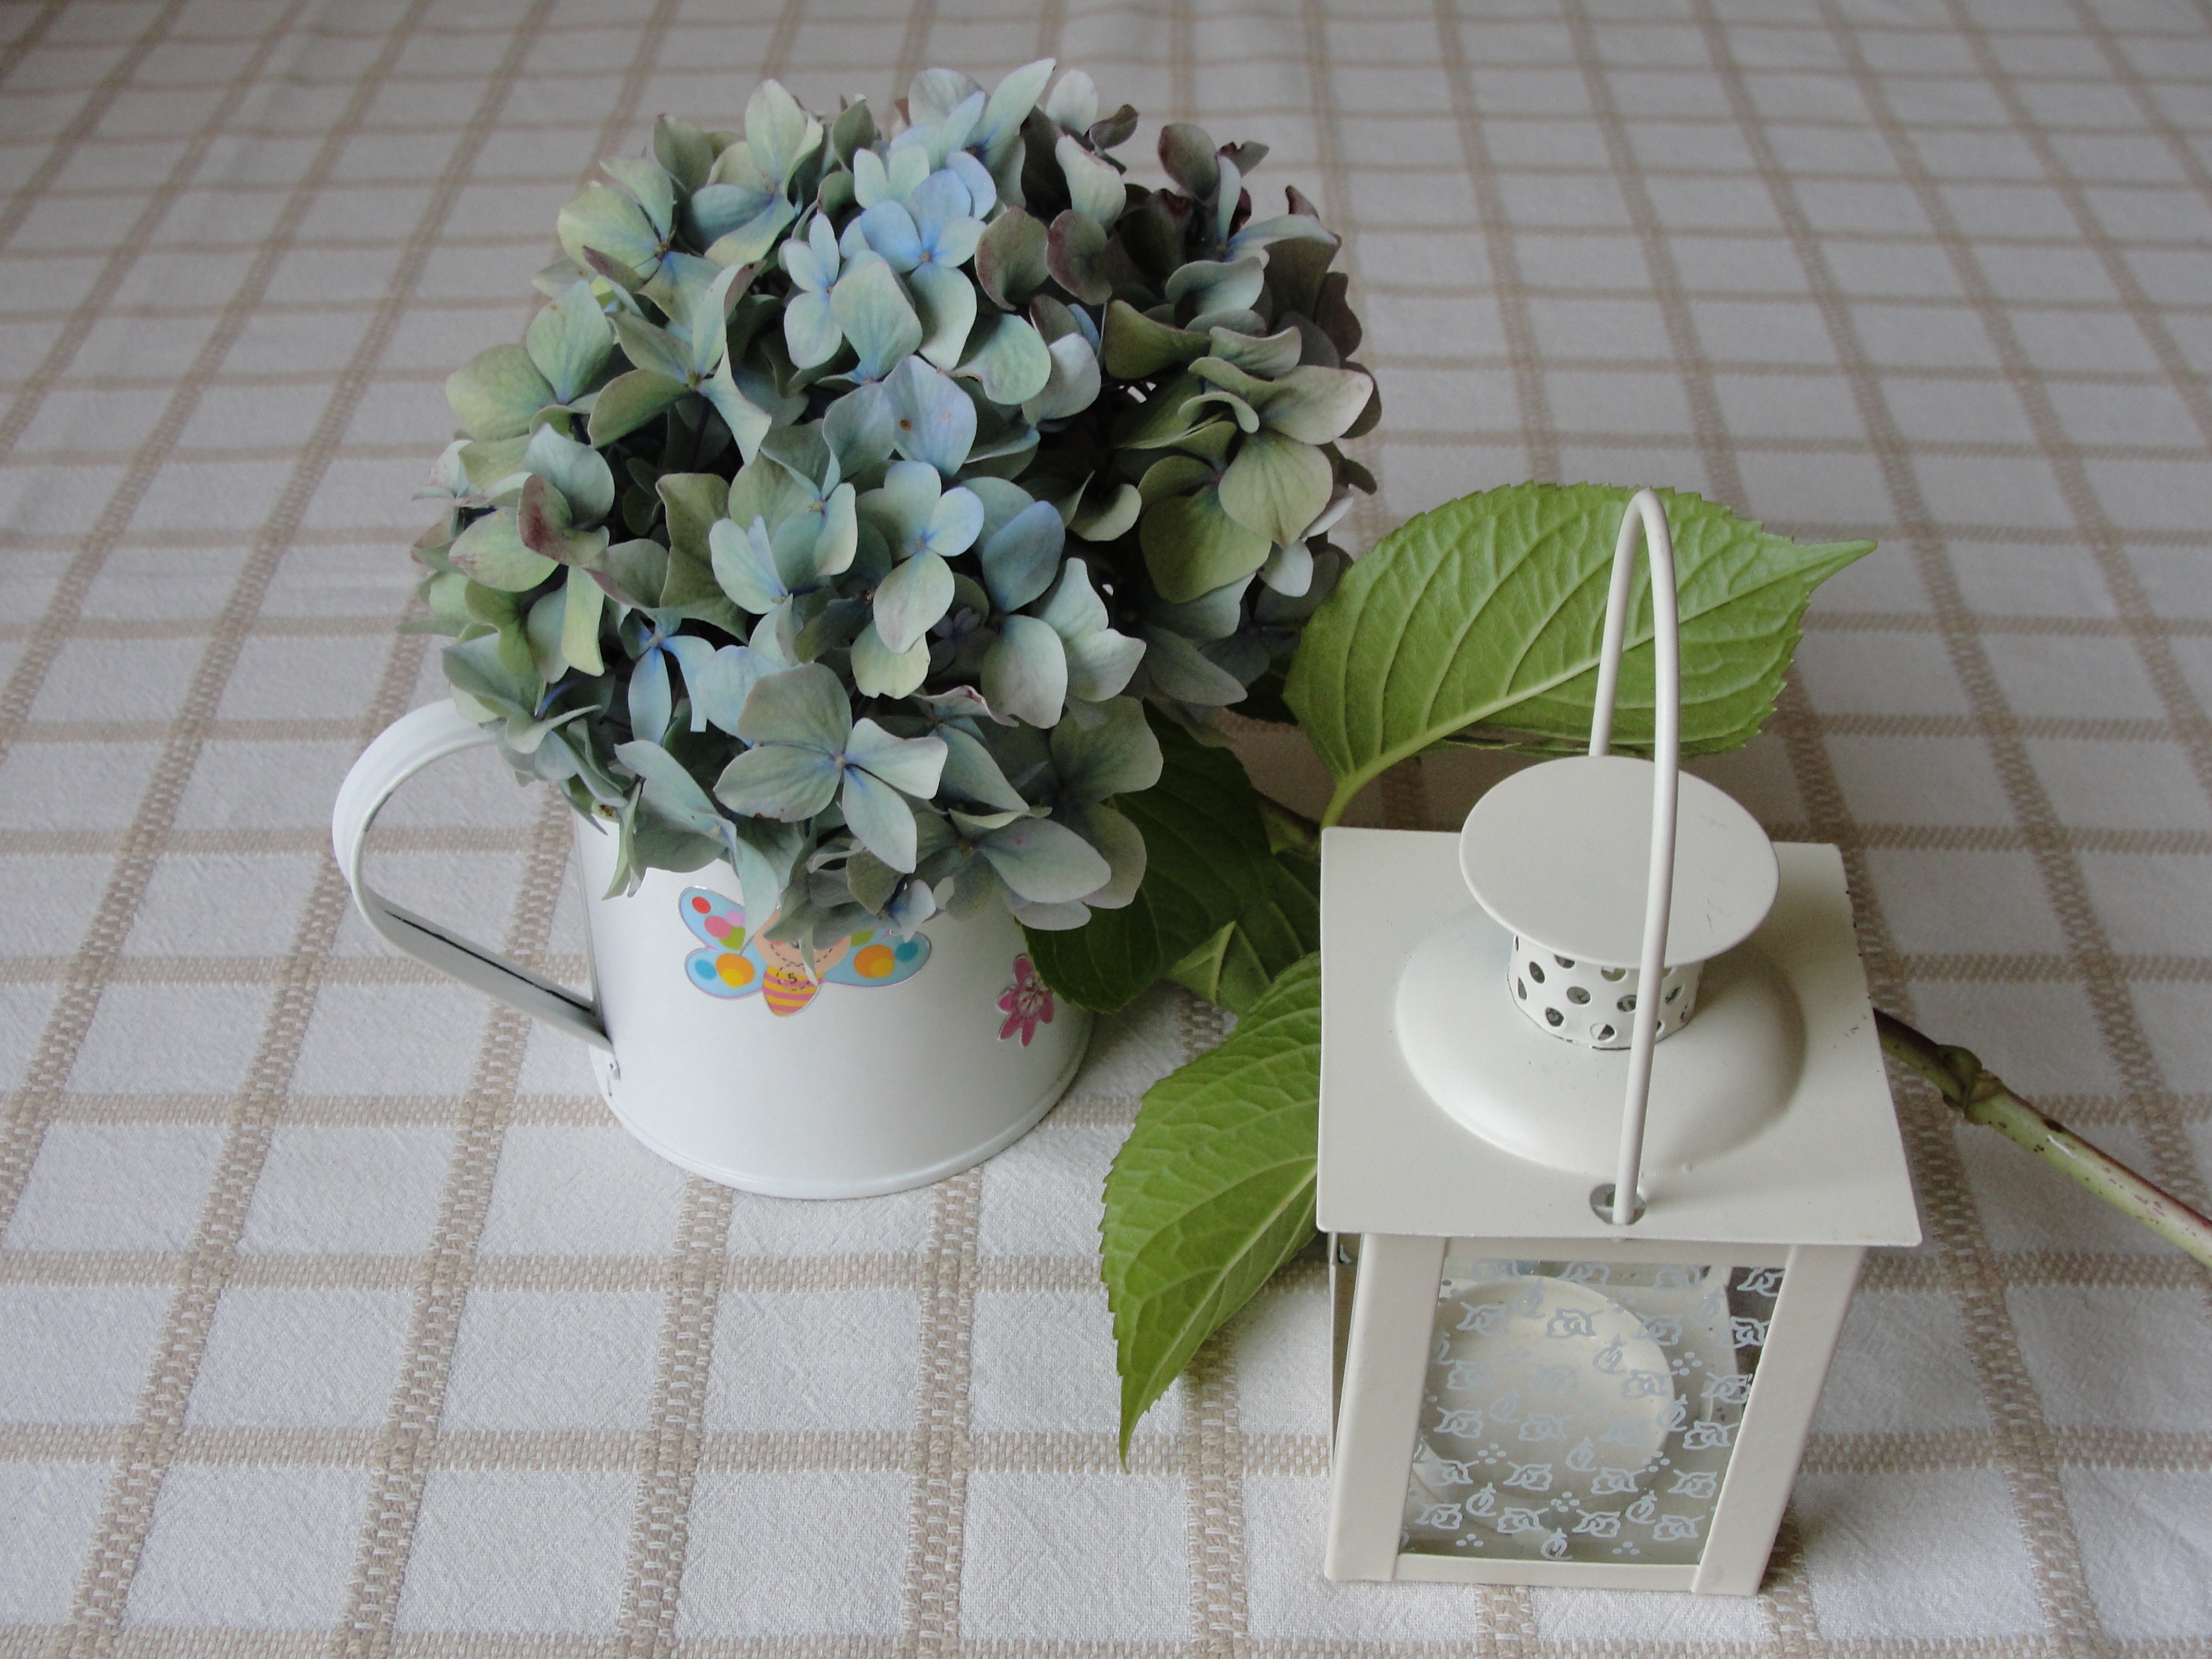
hydrangea, hortensia, flower, flowerpot, plant, flower arranging, floristry, flower bouquet, cut flowers, artificial flower, floral design, cornales